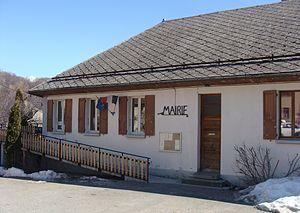
La (modeste) mairie de Saint-Julien-en-Champsaur.
Saint-Julien-en-Champsaur est une commune française située dans le département des Hautes-Alpes, en région Provence-Alpes-Côte d'Azur.